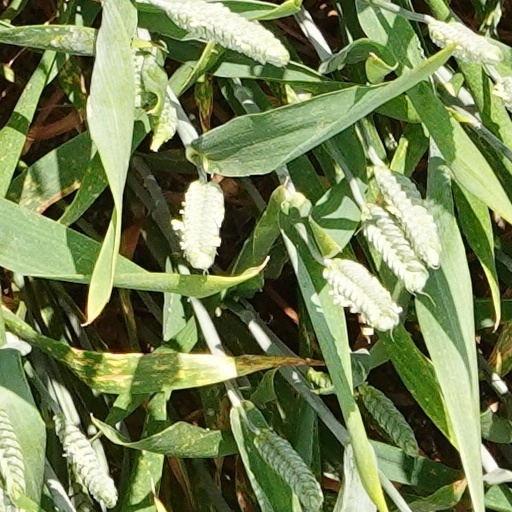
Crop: wheat